2019–2020 Peruvian constitutional crisis

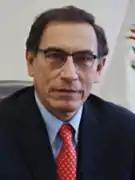
President Martin Vizcarra, in a televised speech, announced his decision to dissolve Congress and call new elections.

At a session of the Peruvian Congress, Congresswoman Indira Huilca Flores of the New Peru party introduced a previous question requesting that Congress delay the vote on Constitutional Court magistrates until the matter of confidence, raised by the executive branch, could be addressed. This motion was rejected by a vote of 80 to 34, and Congress proceeded with the appointment process.